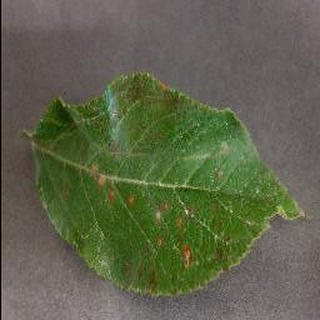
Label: apple_cedar_apple_rust